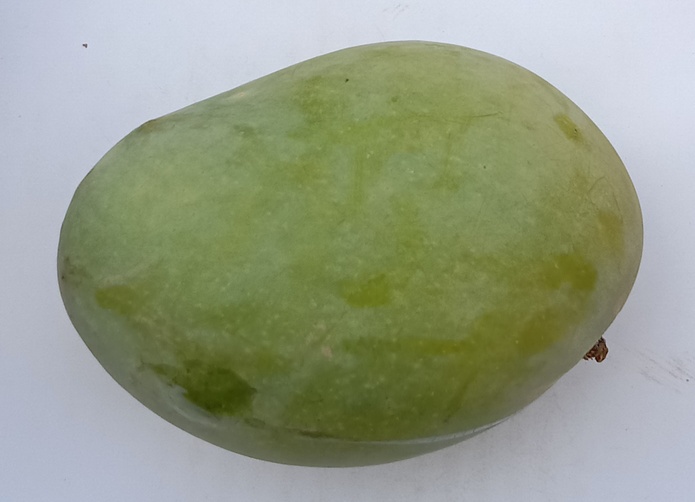
Mango variety: Fajri